Henry Allen (equestrian)

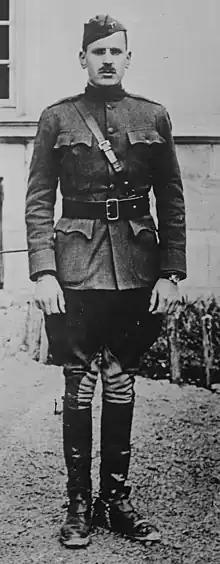

Henry Tureman Allen Jr. (August 11, 1889 – December 21, 1971) was an American equestrian. He competed in the individual jumping event at the 1920 Summer Olympics. He graduated from the United States Military Academy and Harvard University.